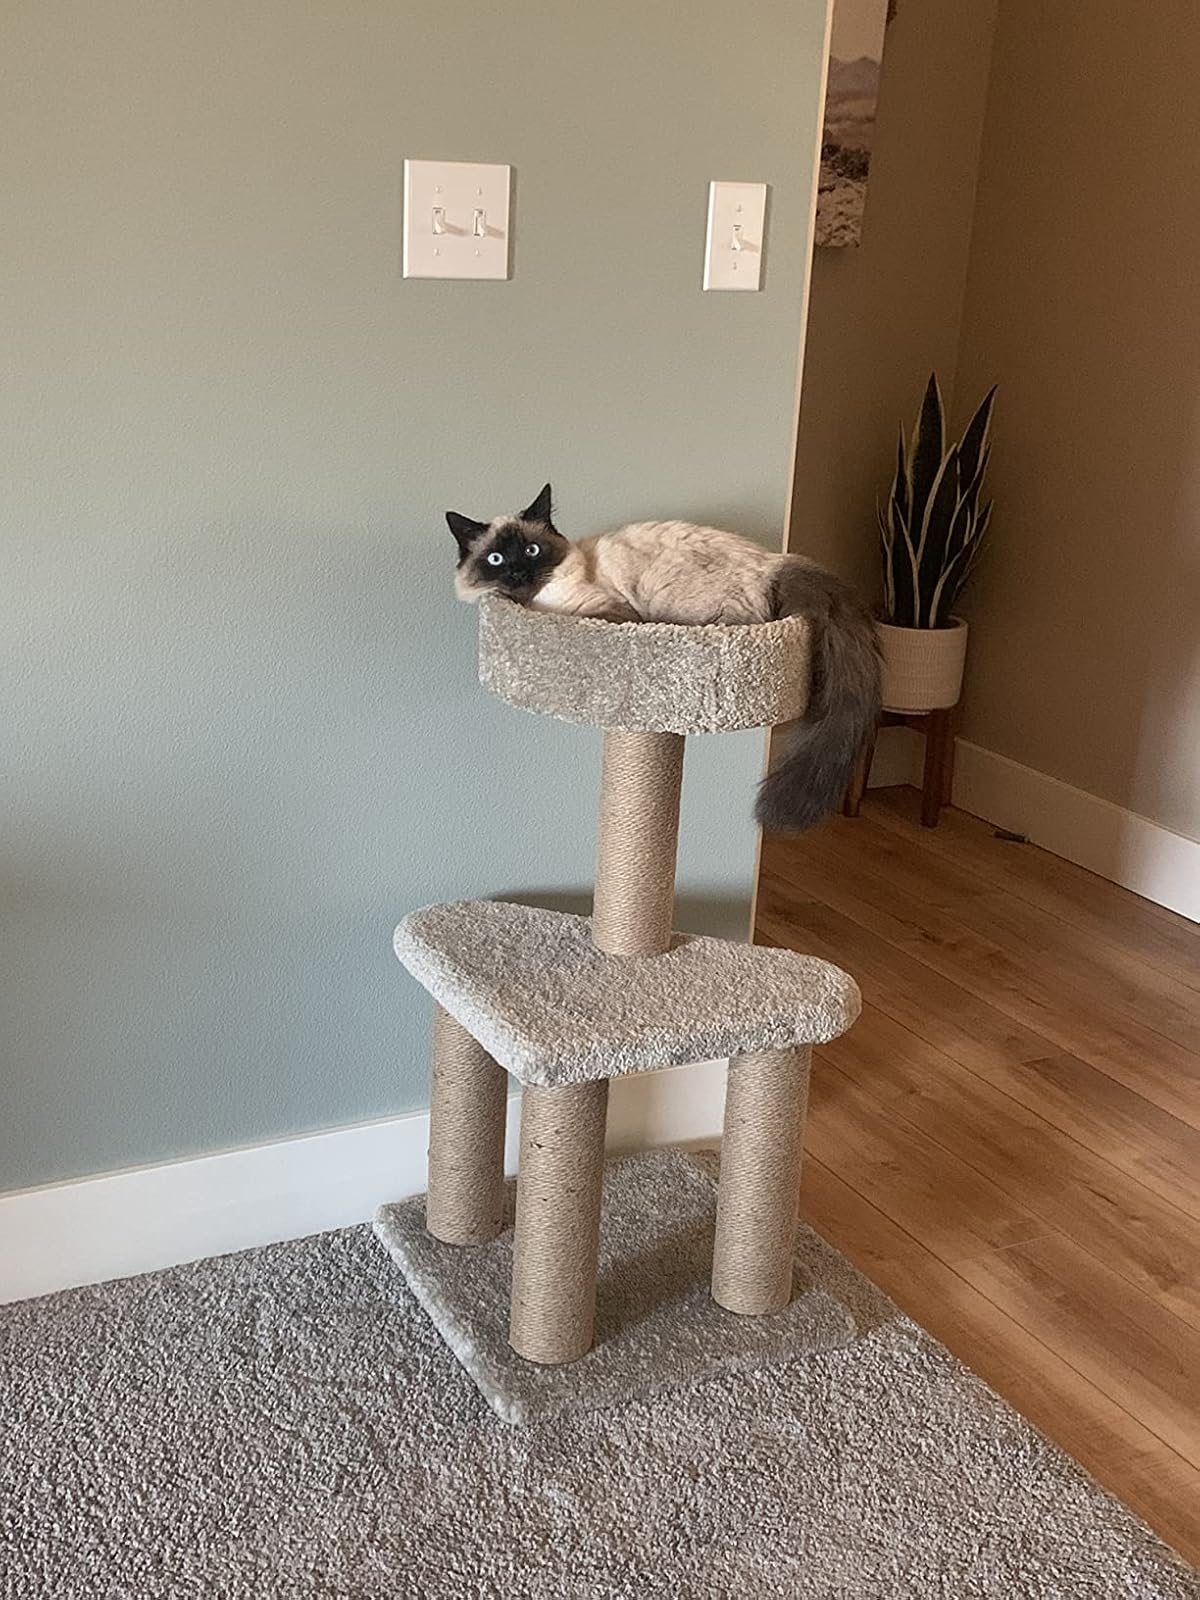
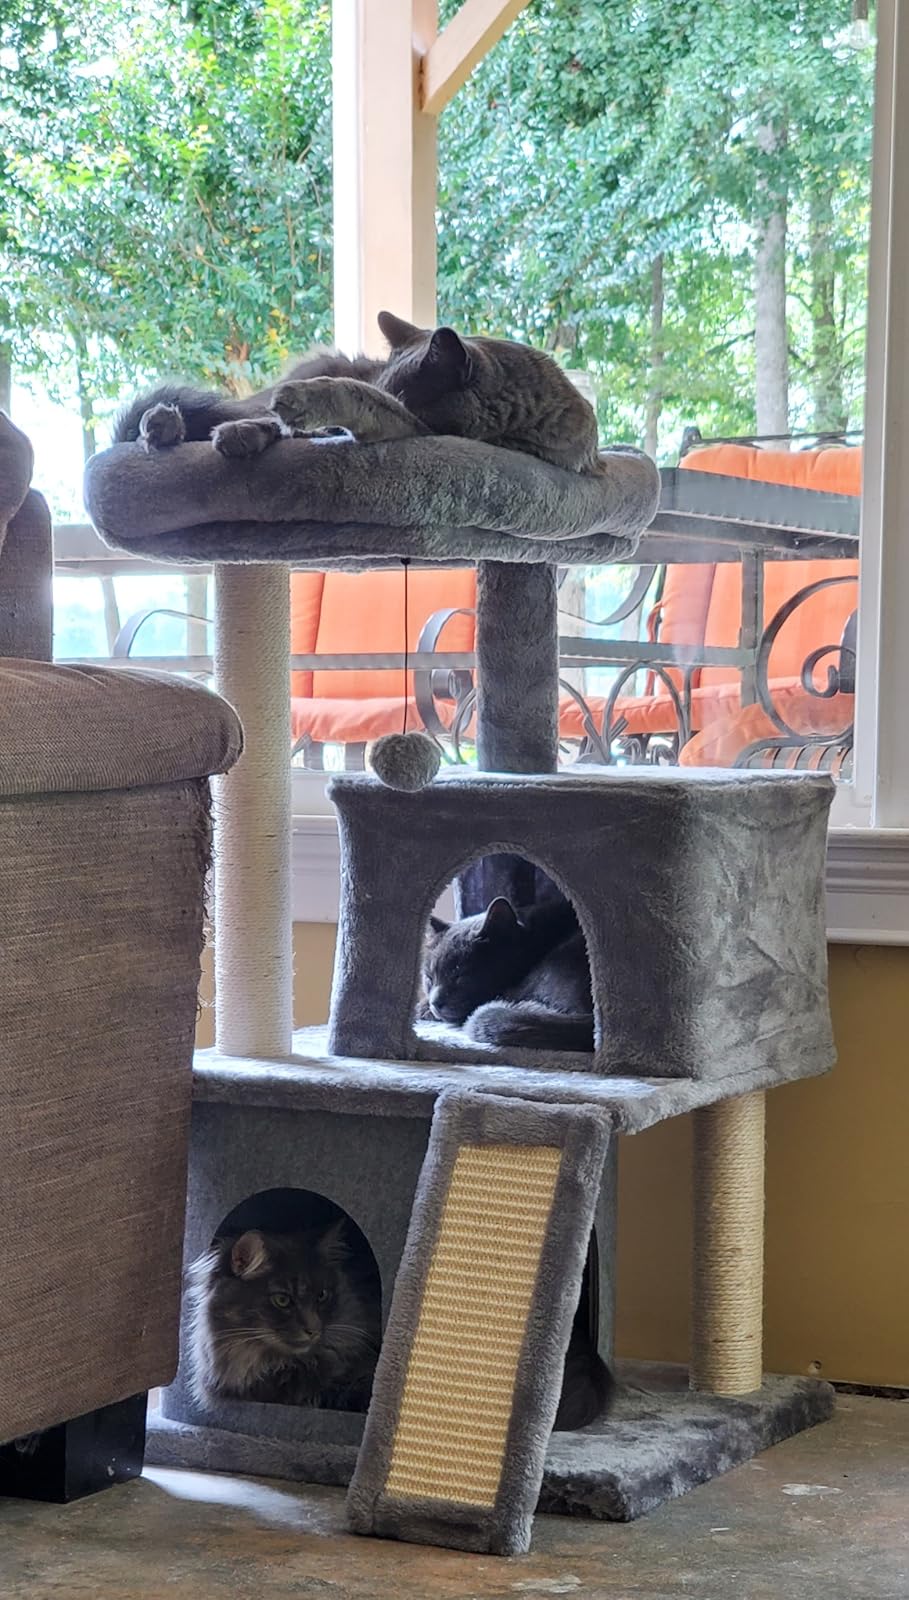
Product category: items_cat tree
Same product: no